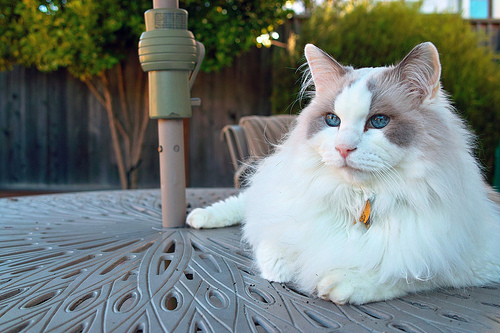
Animal: cat
Breed: ragdoll